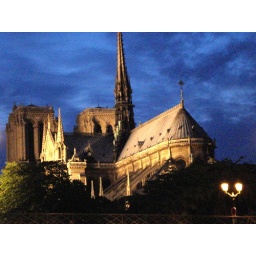
We took this shot from a river boat tour going beside the catherdral at dusk.